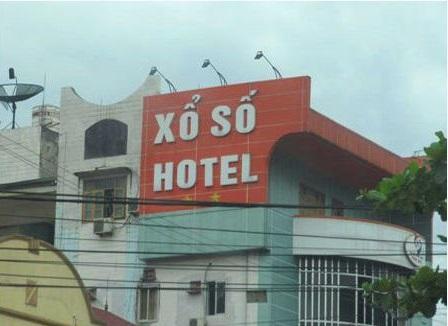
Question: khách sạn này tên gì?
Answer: khách sạn này tên xổ số